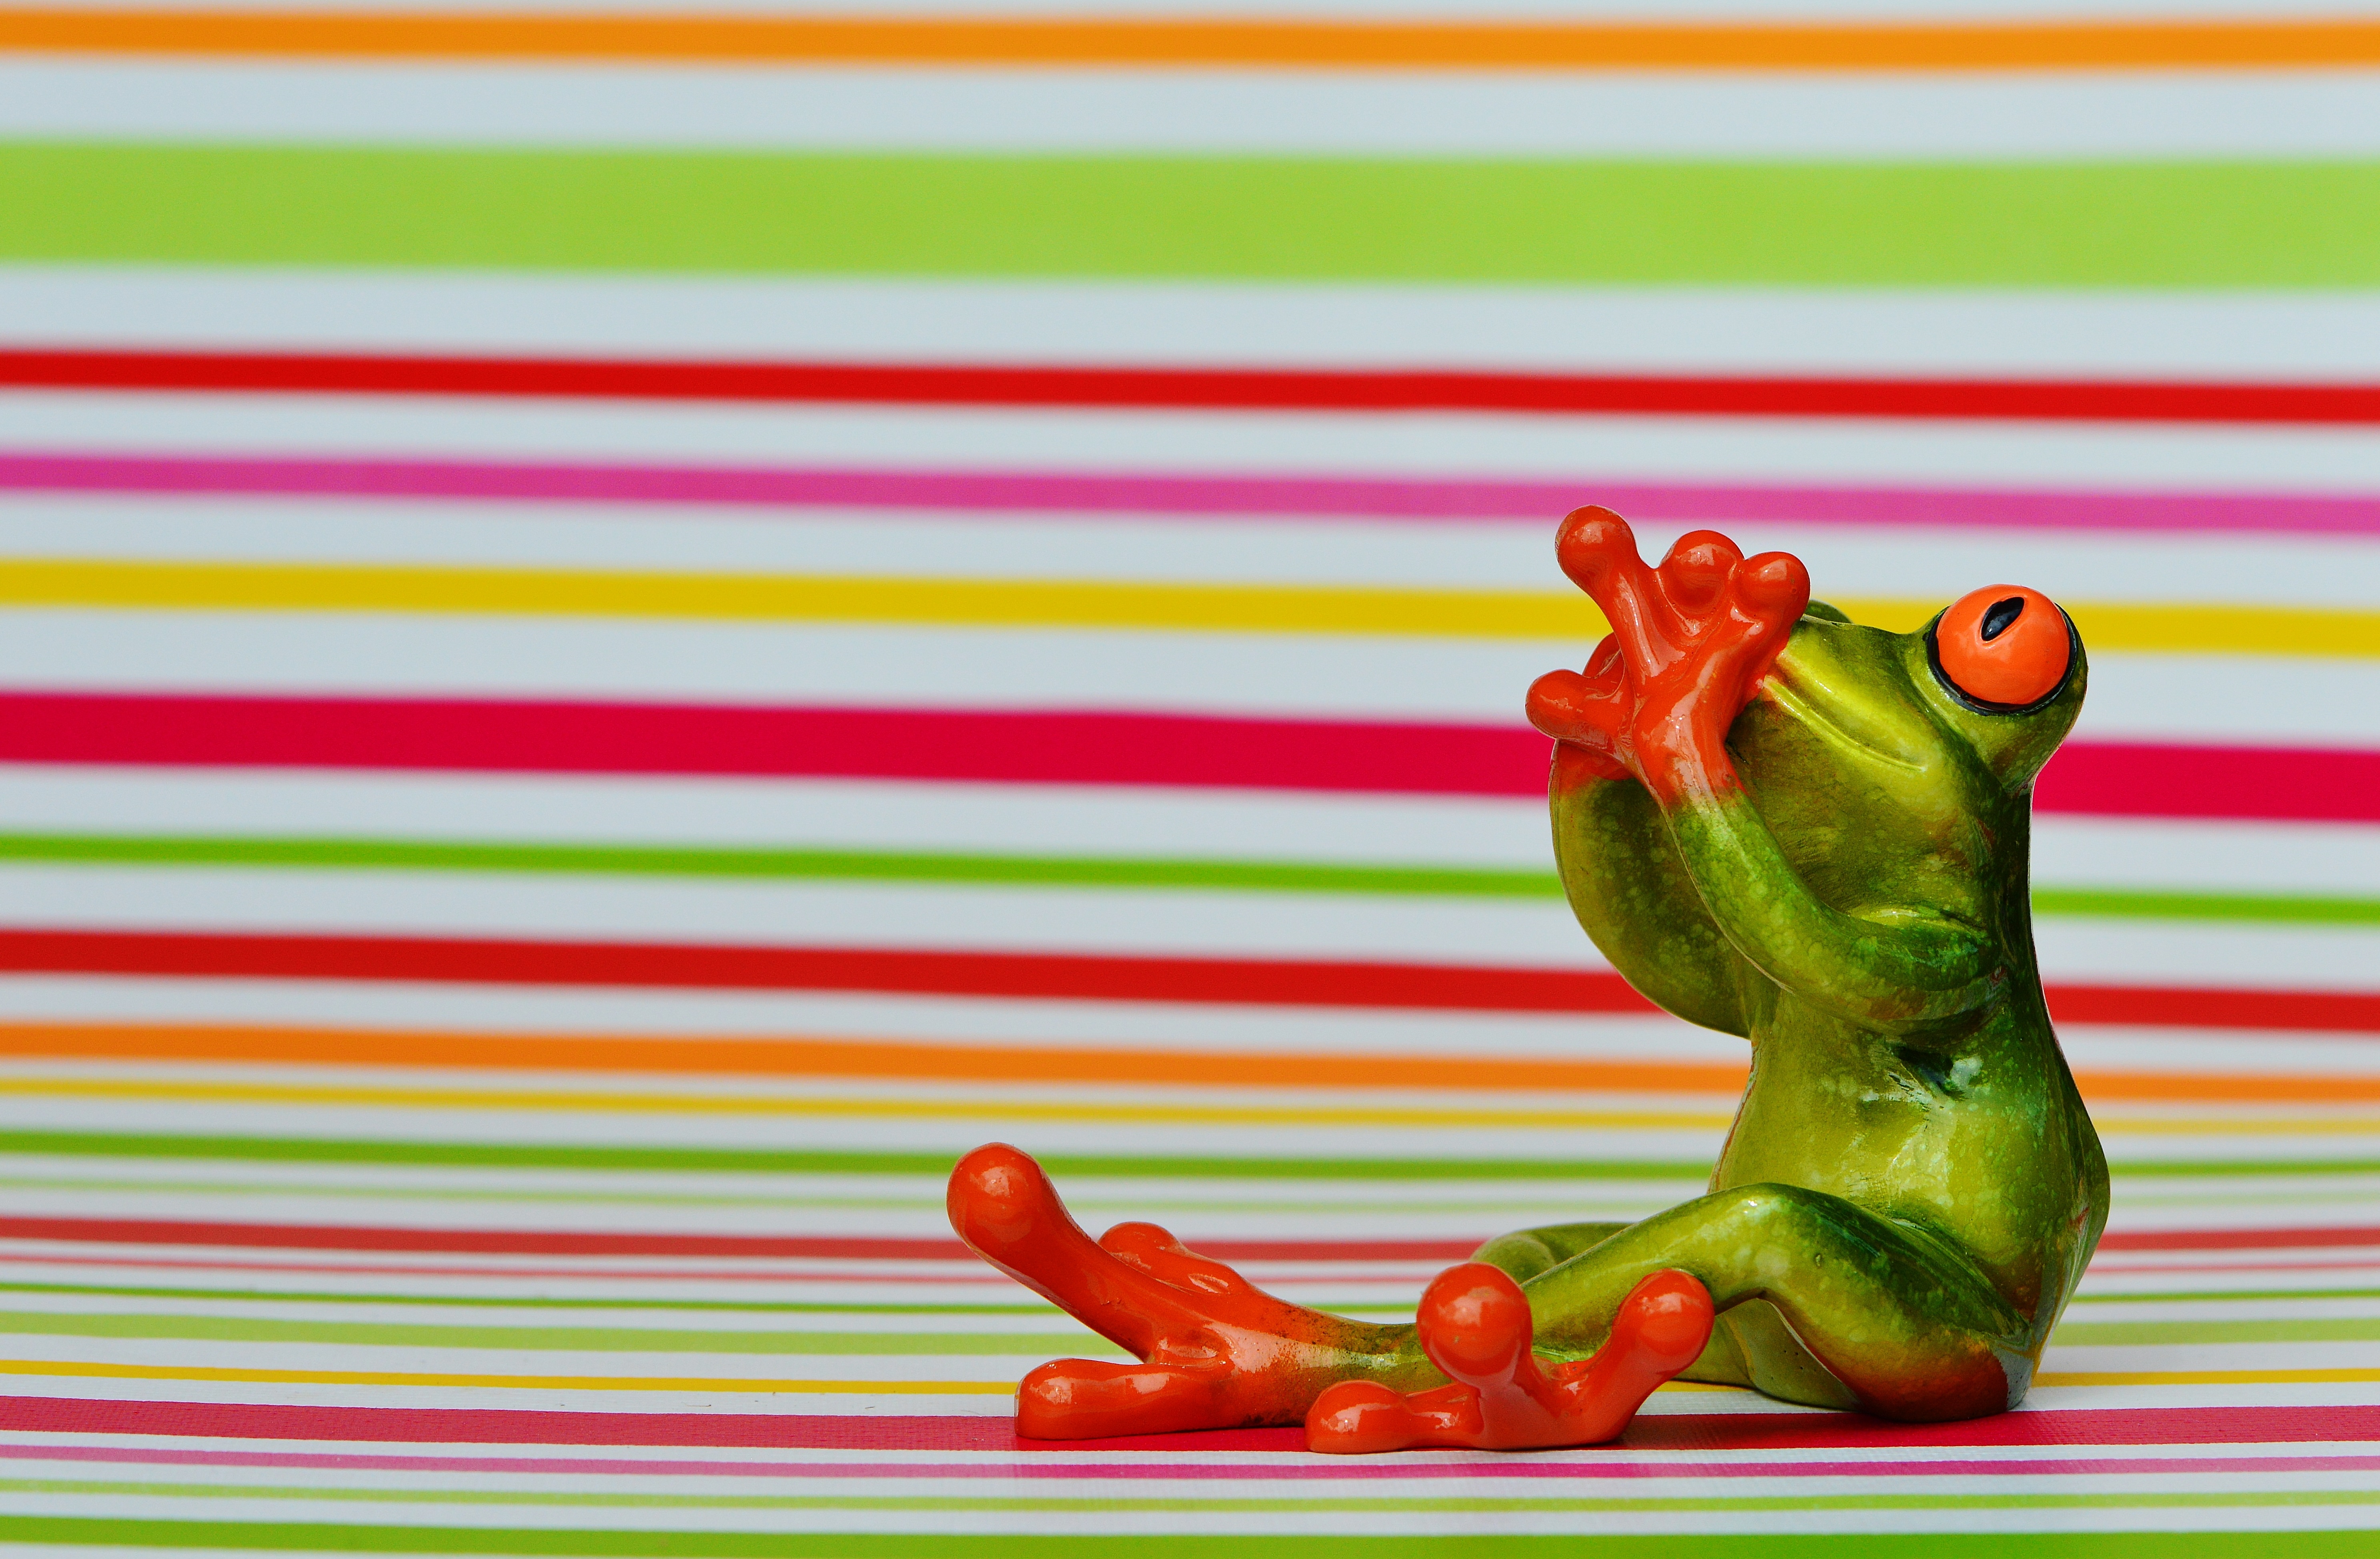
animal, cute, food, red, produce, frog, amphibian, sit, fear, fun, figure, funny, frogs, scared, do not speak